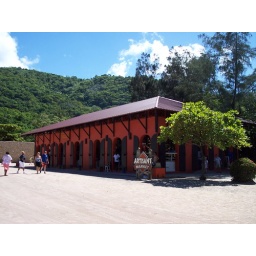
The only building left of the old market in Labadee, Haiti